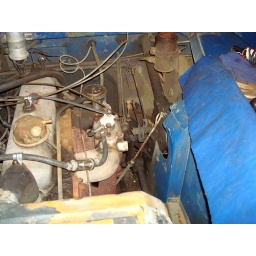
... notice glass flow sight and sediment bowl in fuel line